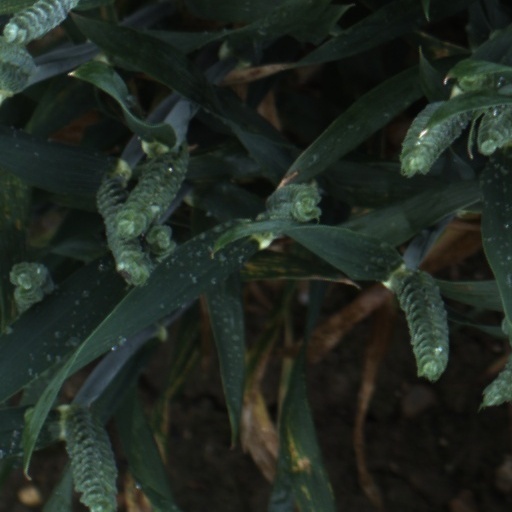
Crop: wheat